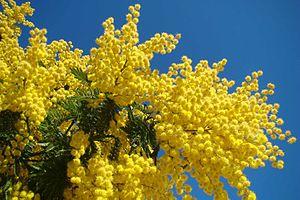
Mimosa, à Le Muy (var)